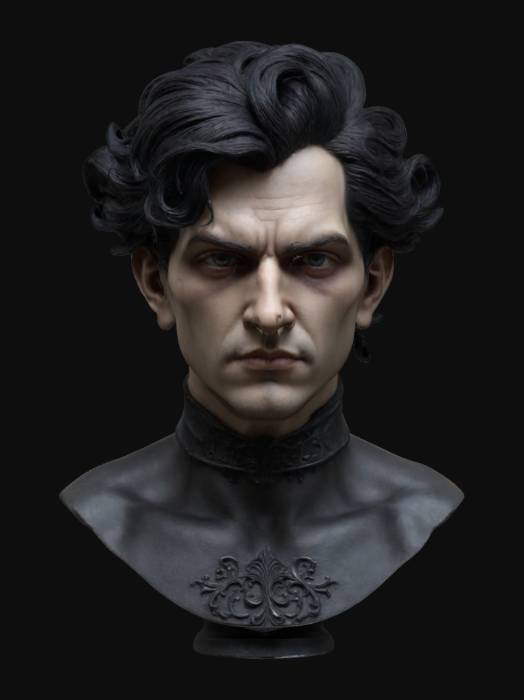
미적 점수 (1~10점): 9